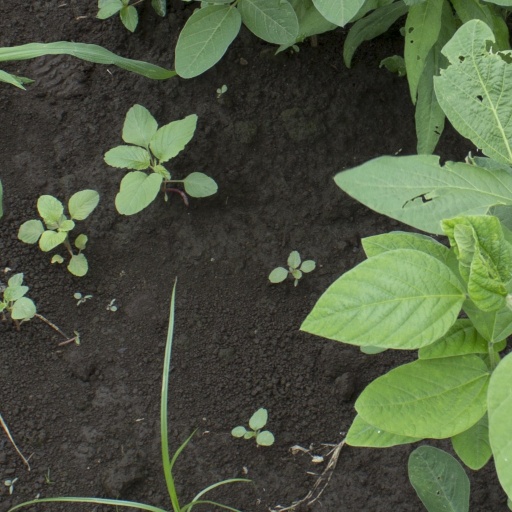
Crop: soybean